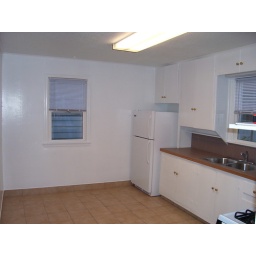
The kitchen has space for tables and chairs in the corner.